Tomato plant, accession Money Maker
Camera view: vertical (180 deg); turntable rotation: 180 degrees
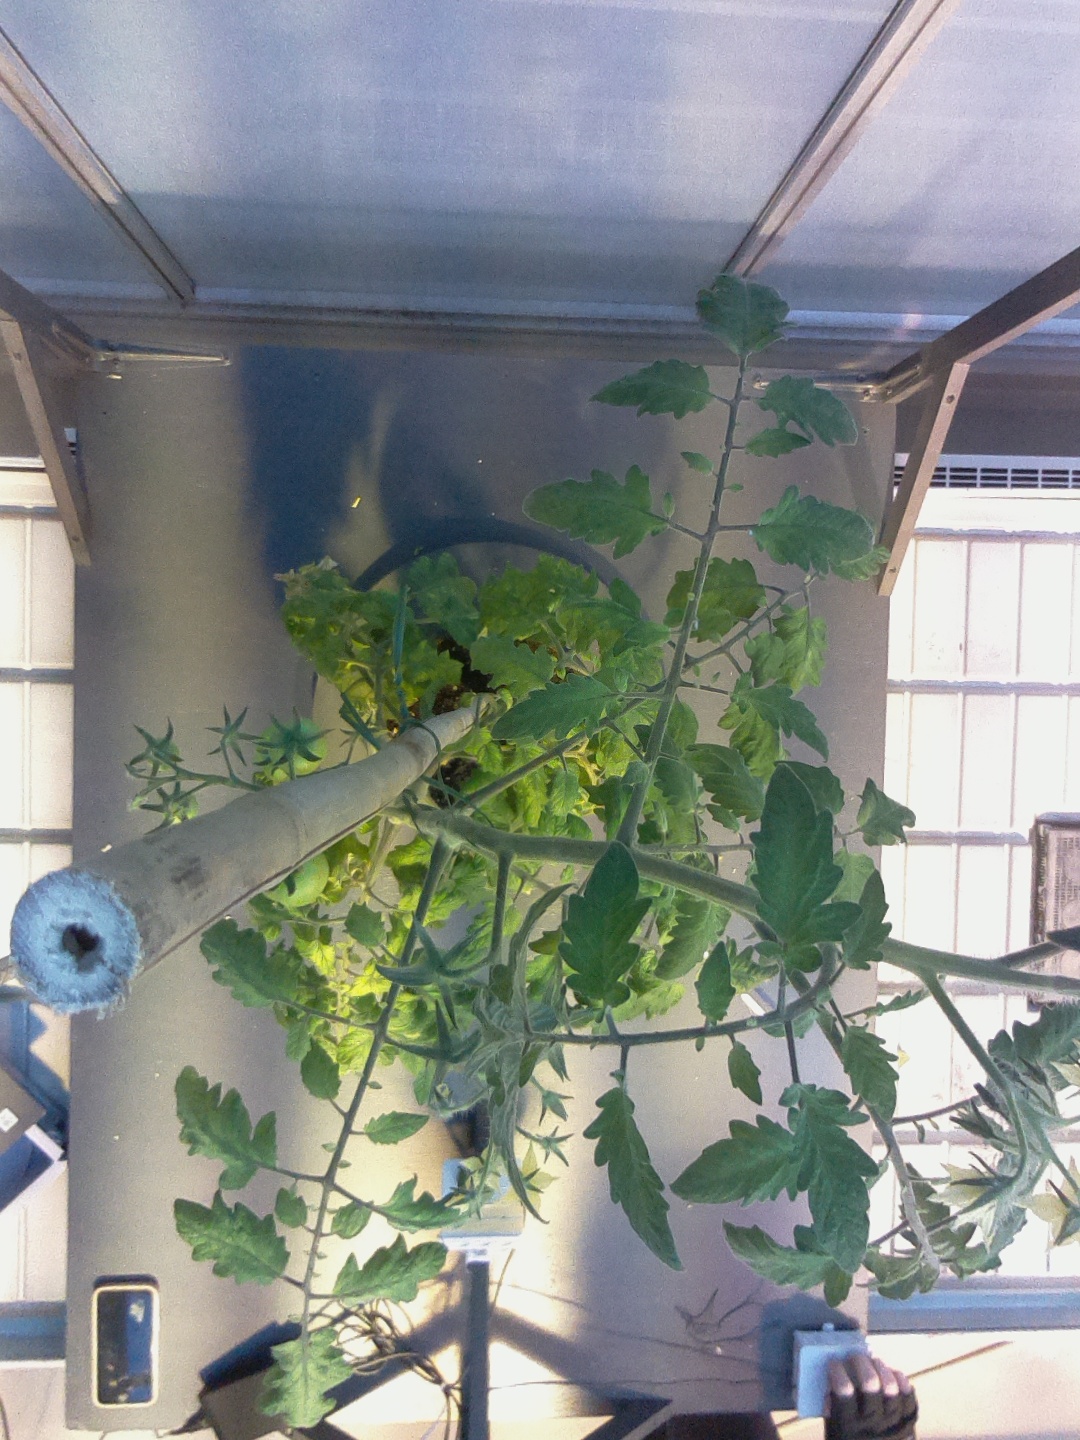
BBCH growth stage 75: 50%-60% of final fruit size